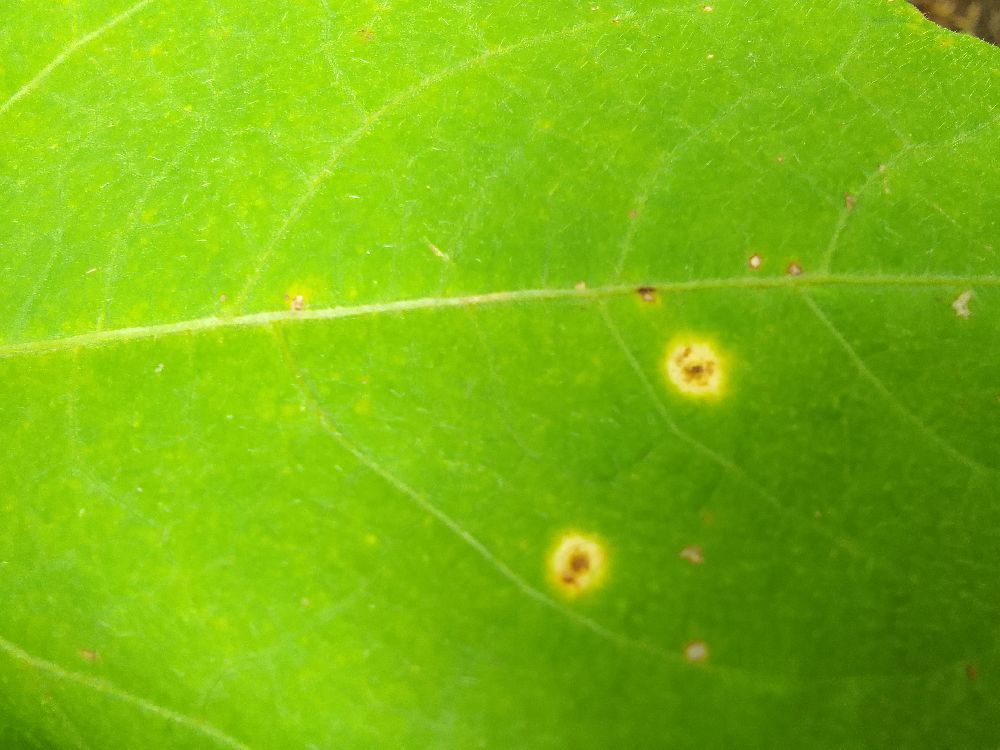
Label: rust